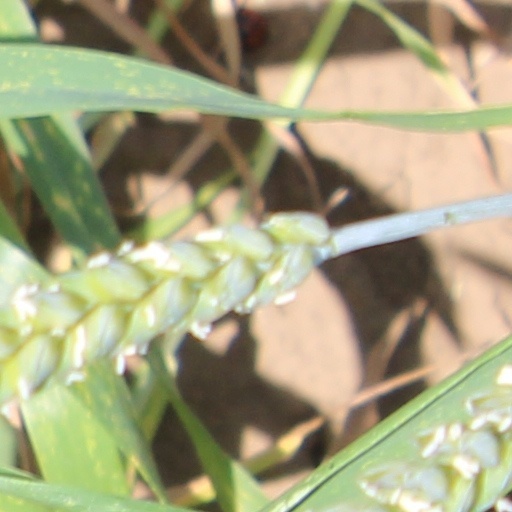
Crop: wheat